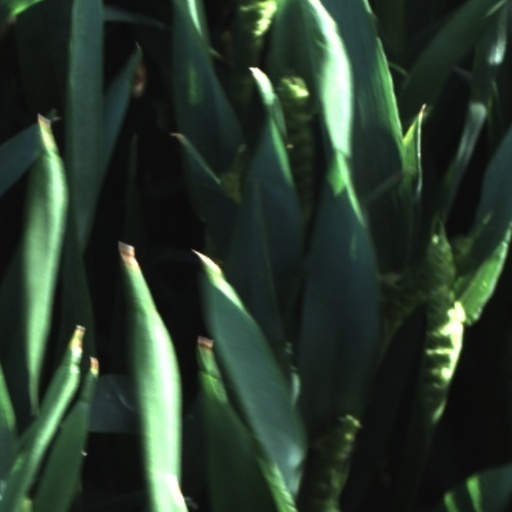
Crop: wheat